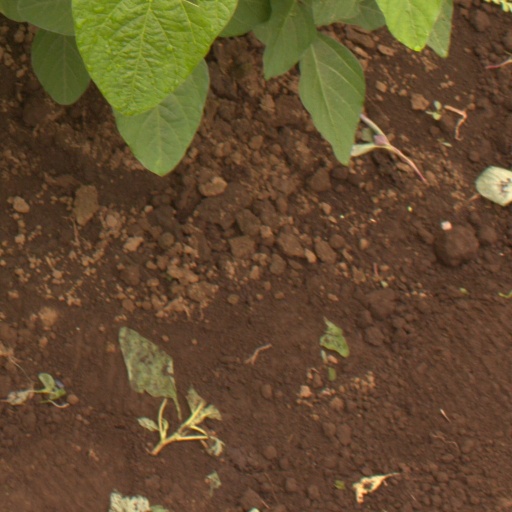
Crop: soybean